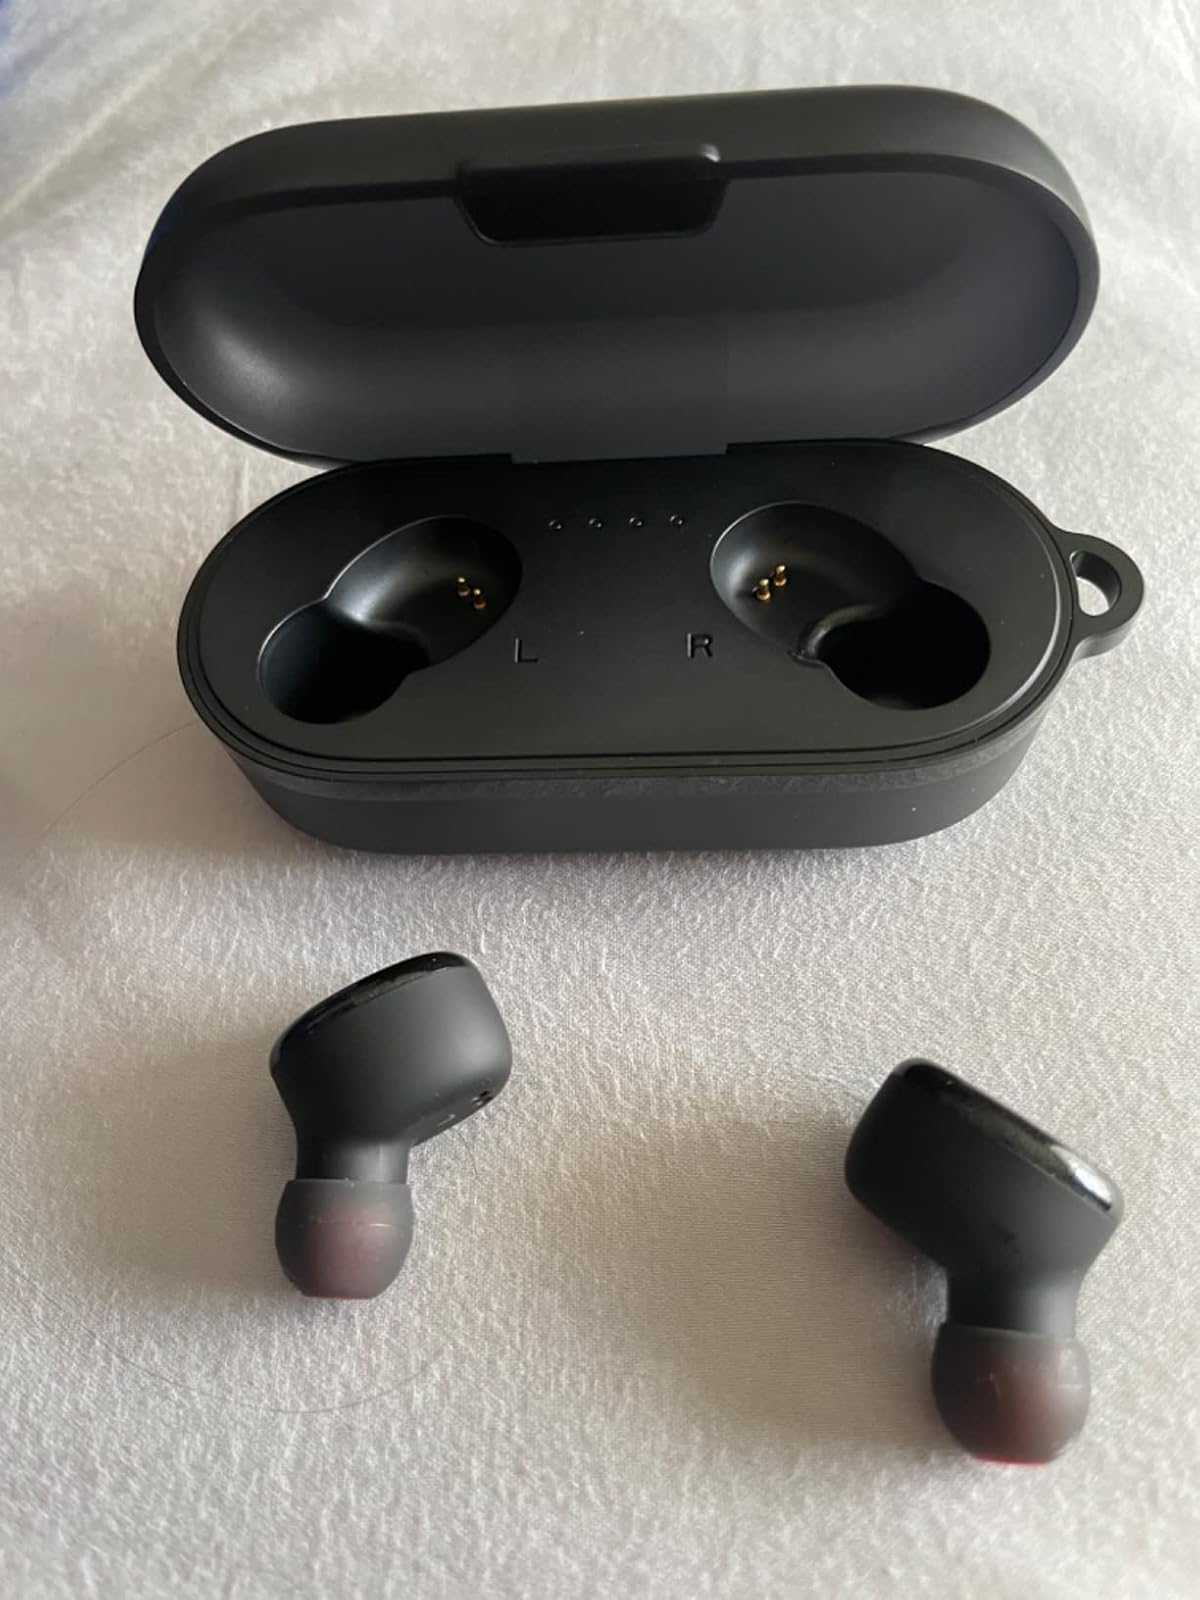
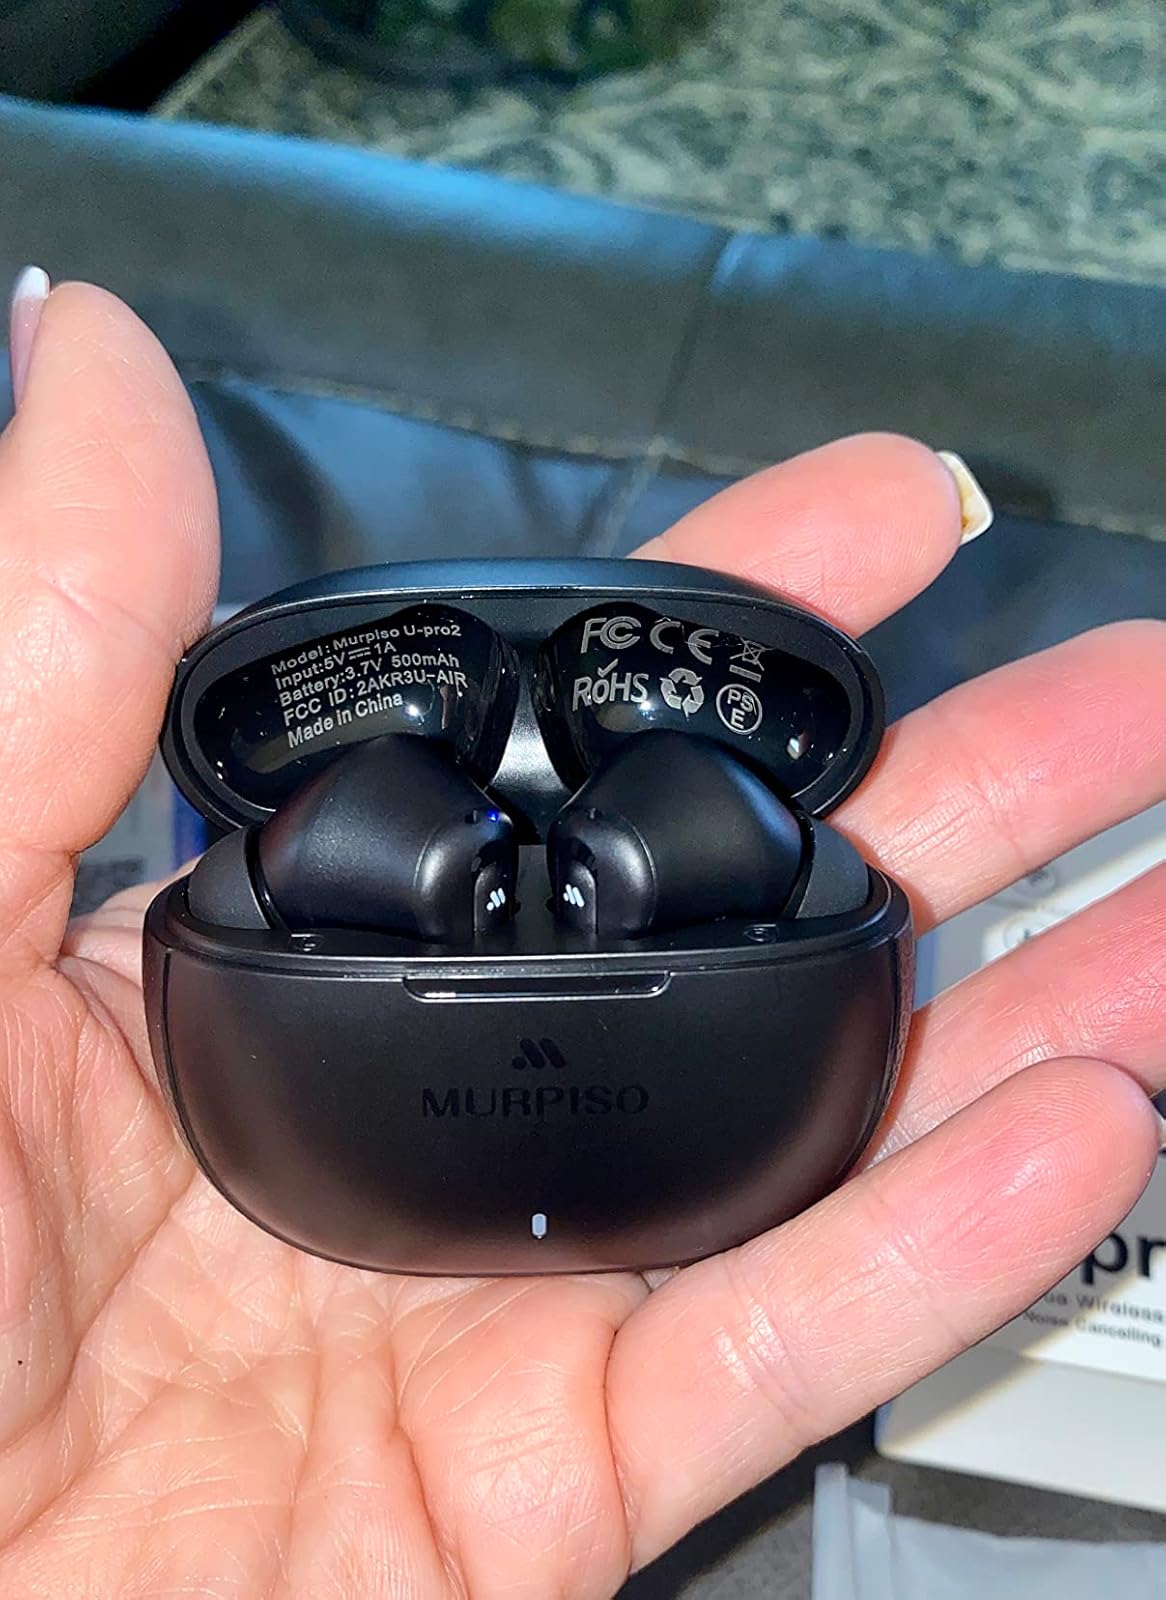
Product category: earbuds
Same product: no